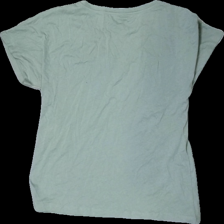
View: back
Type: T-shirt
Category: Ladies
Brand: Lindex
Colors: Green
Material: 100% cotton
Cut: Regular, V-collar
Size: S
Season: All
Price range: <50
Recommended usage: Reuse